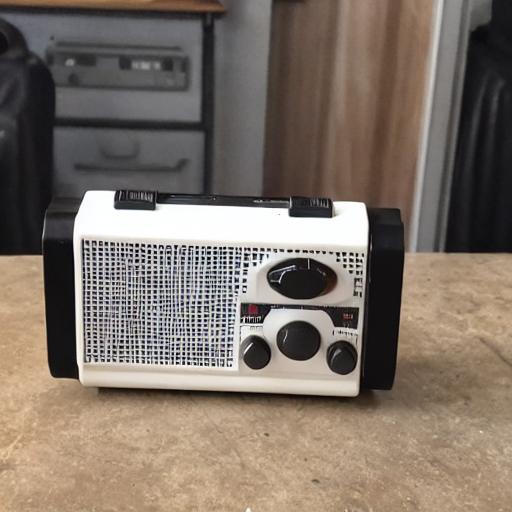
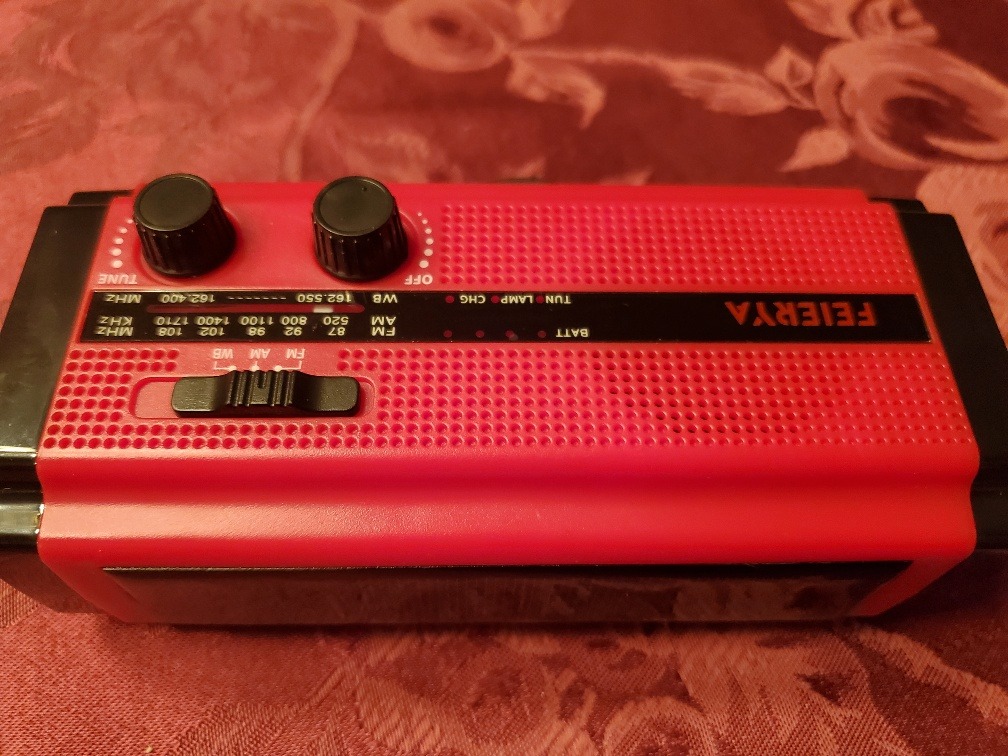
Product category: radio
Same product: no